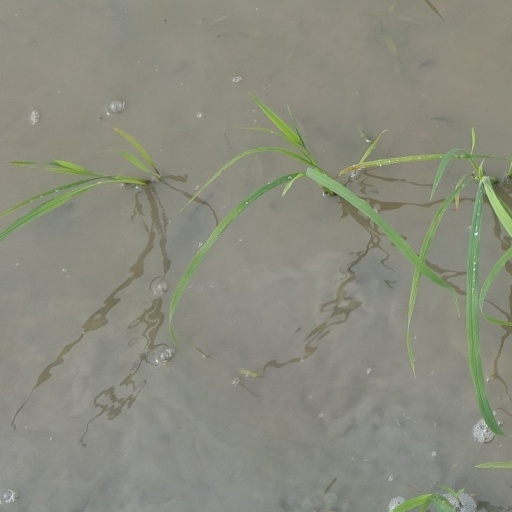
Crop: rice